Cold injury

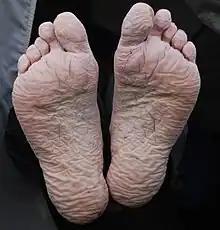
A mild case of trench foot

Nonfreezing cold injury commonly affects the feet due to prolonged exposure to wet socks or cold standing water. Symptoms progress through a series of four stages.